Leslie Lynch King Sr.

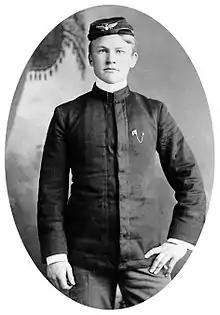
Leslie Lynch King Sr., circa 1900

Leslie Lynch King Sr. (July 25, 1884 – February 18, 1941) was the biological father of U.S. president Gerald Ford. Because of his alcoholism and abusive behavior, his wife, Dorothy Gardner, left him sixteen days after Ford's birth.